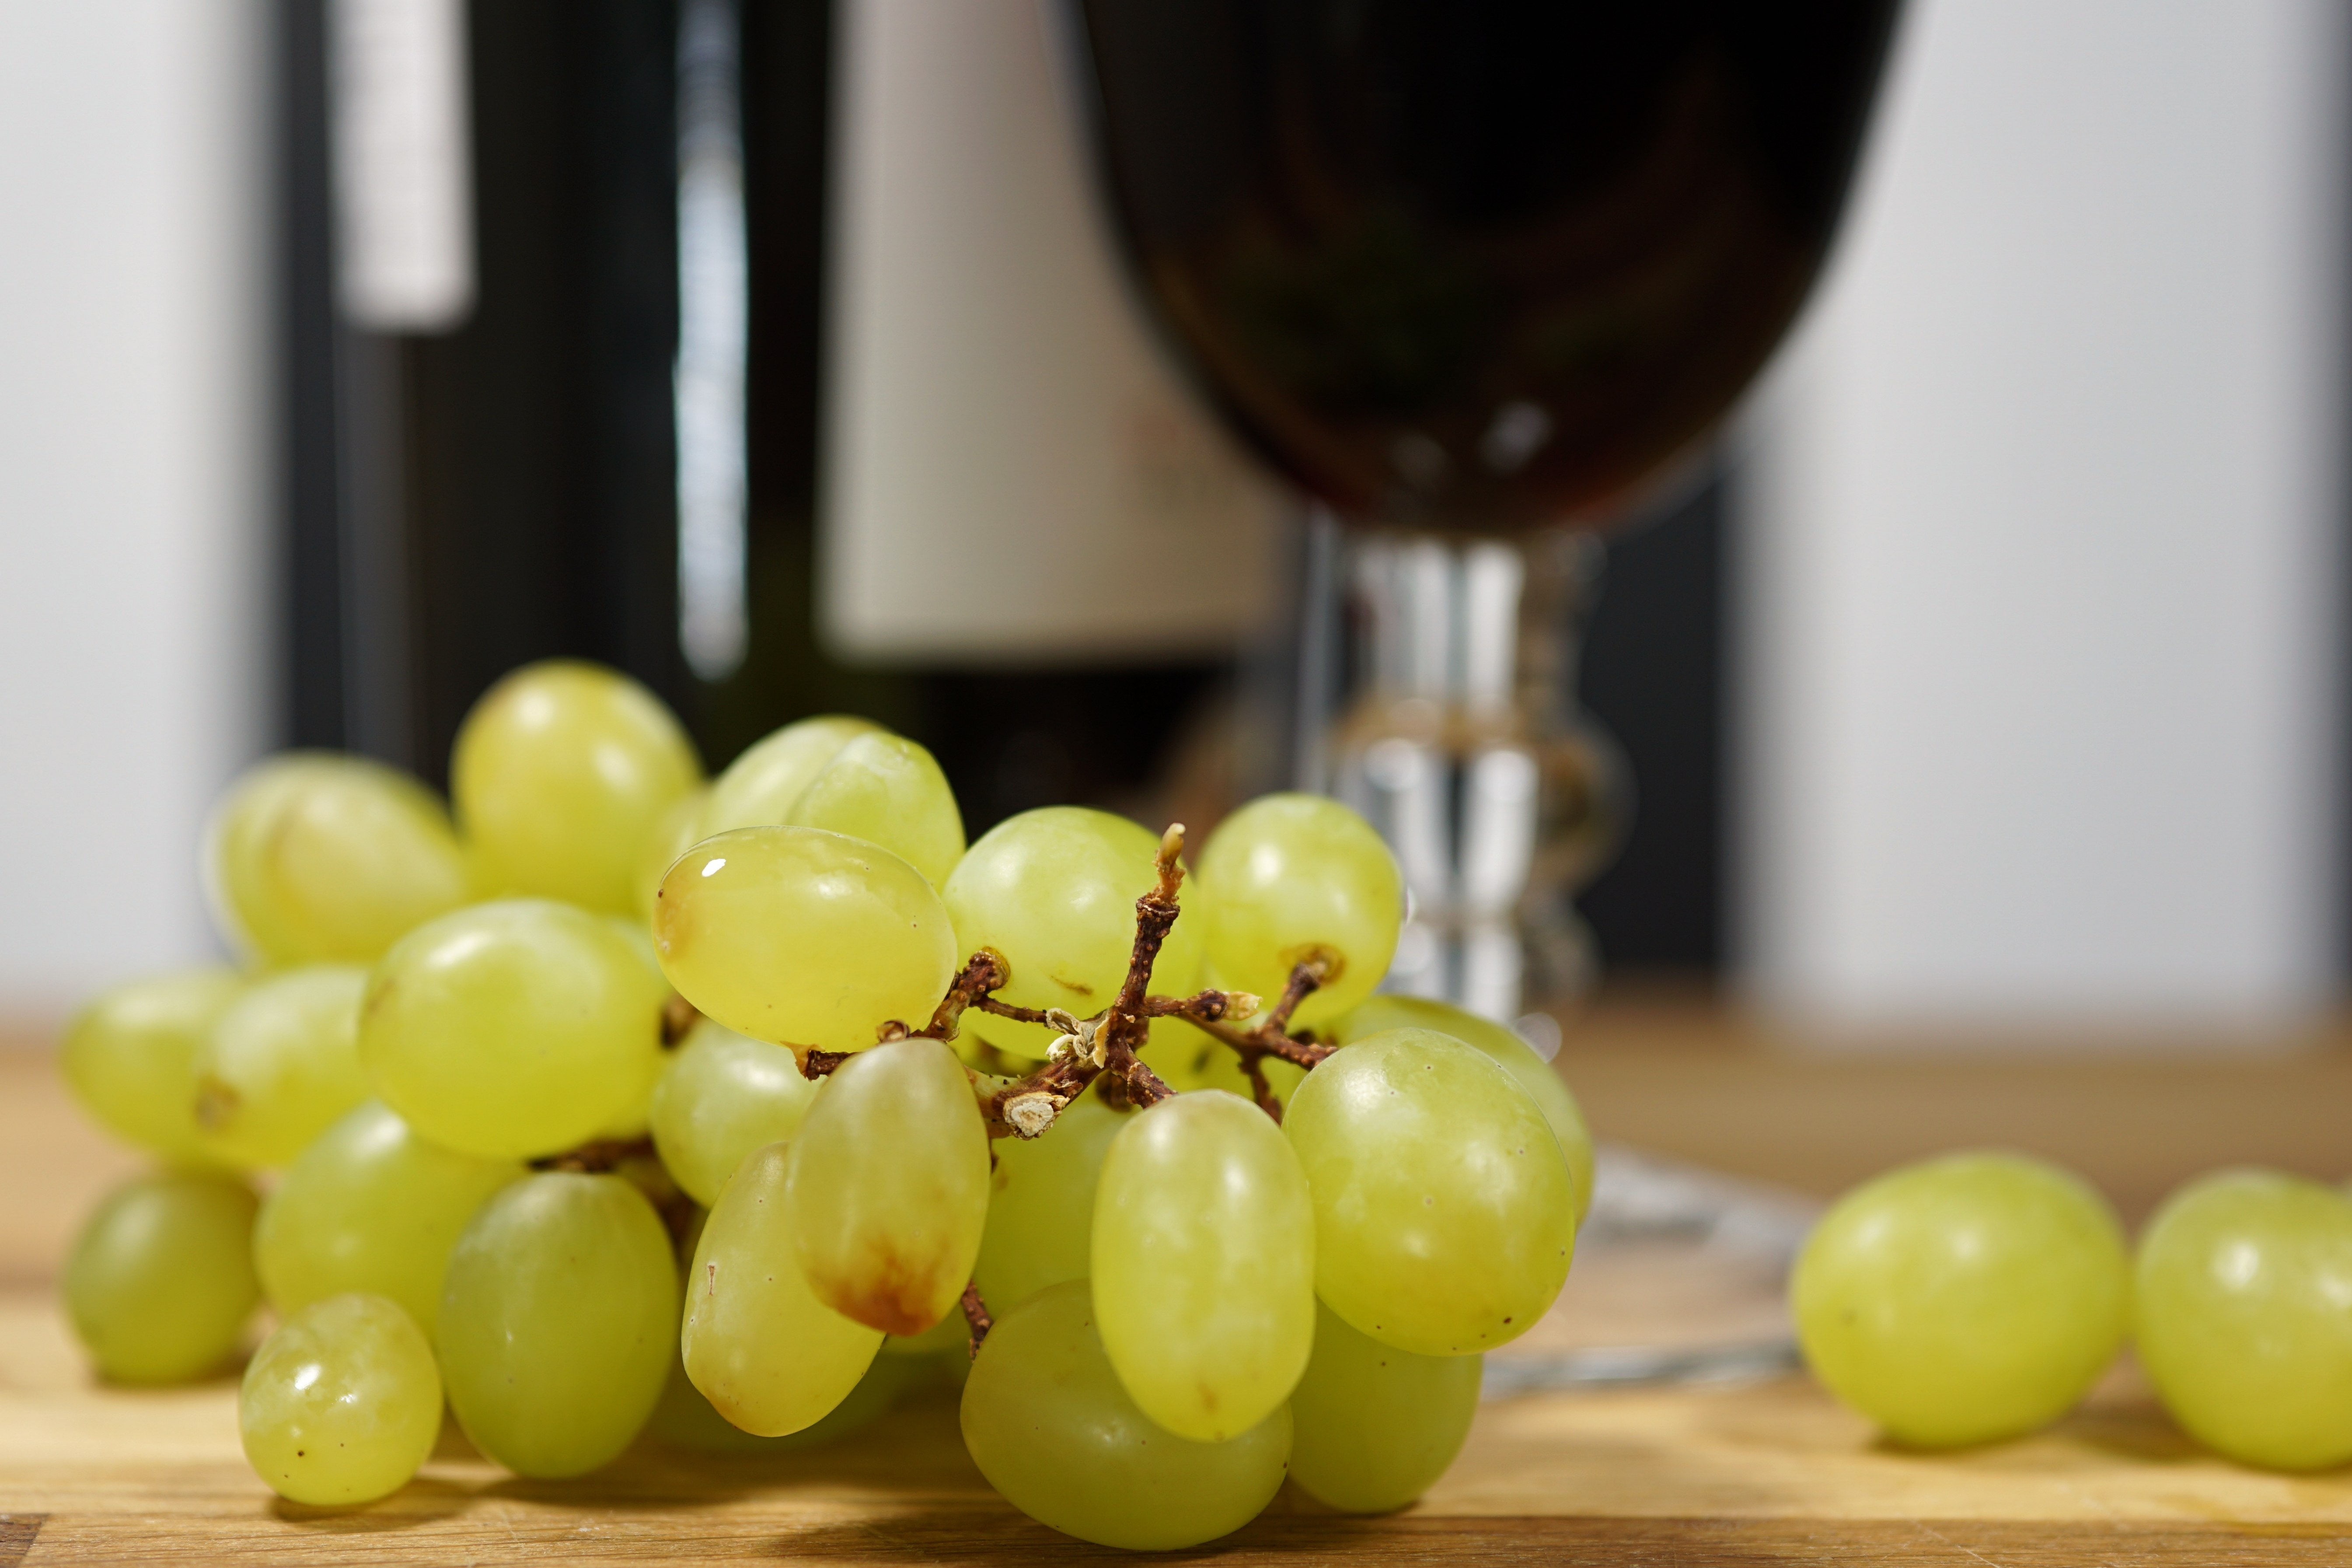
plant, grape, vine, wine, fruit, glass, food, green, red, produce, bottle, red wine, wine bottle, wine glass, grapes, liqueur, winegrowing, flowering plant, vitis, land plant, grapevine family